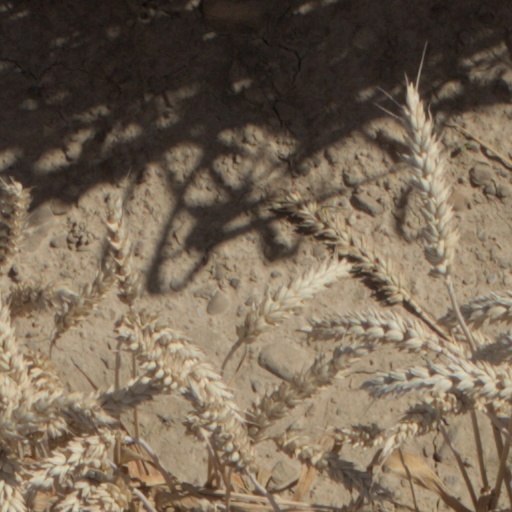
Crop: wheat